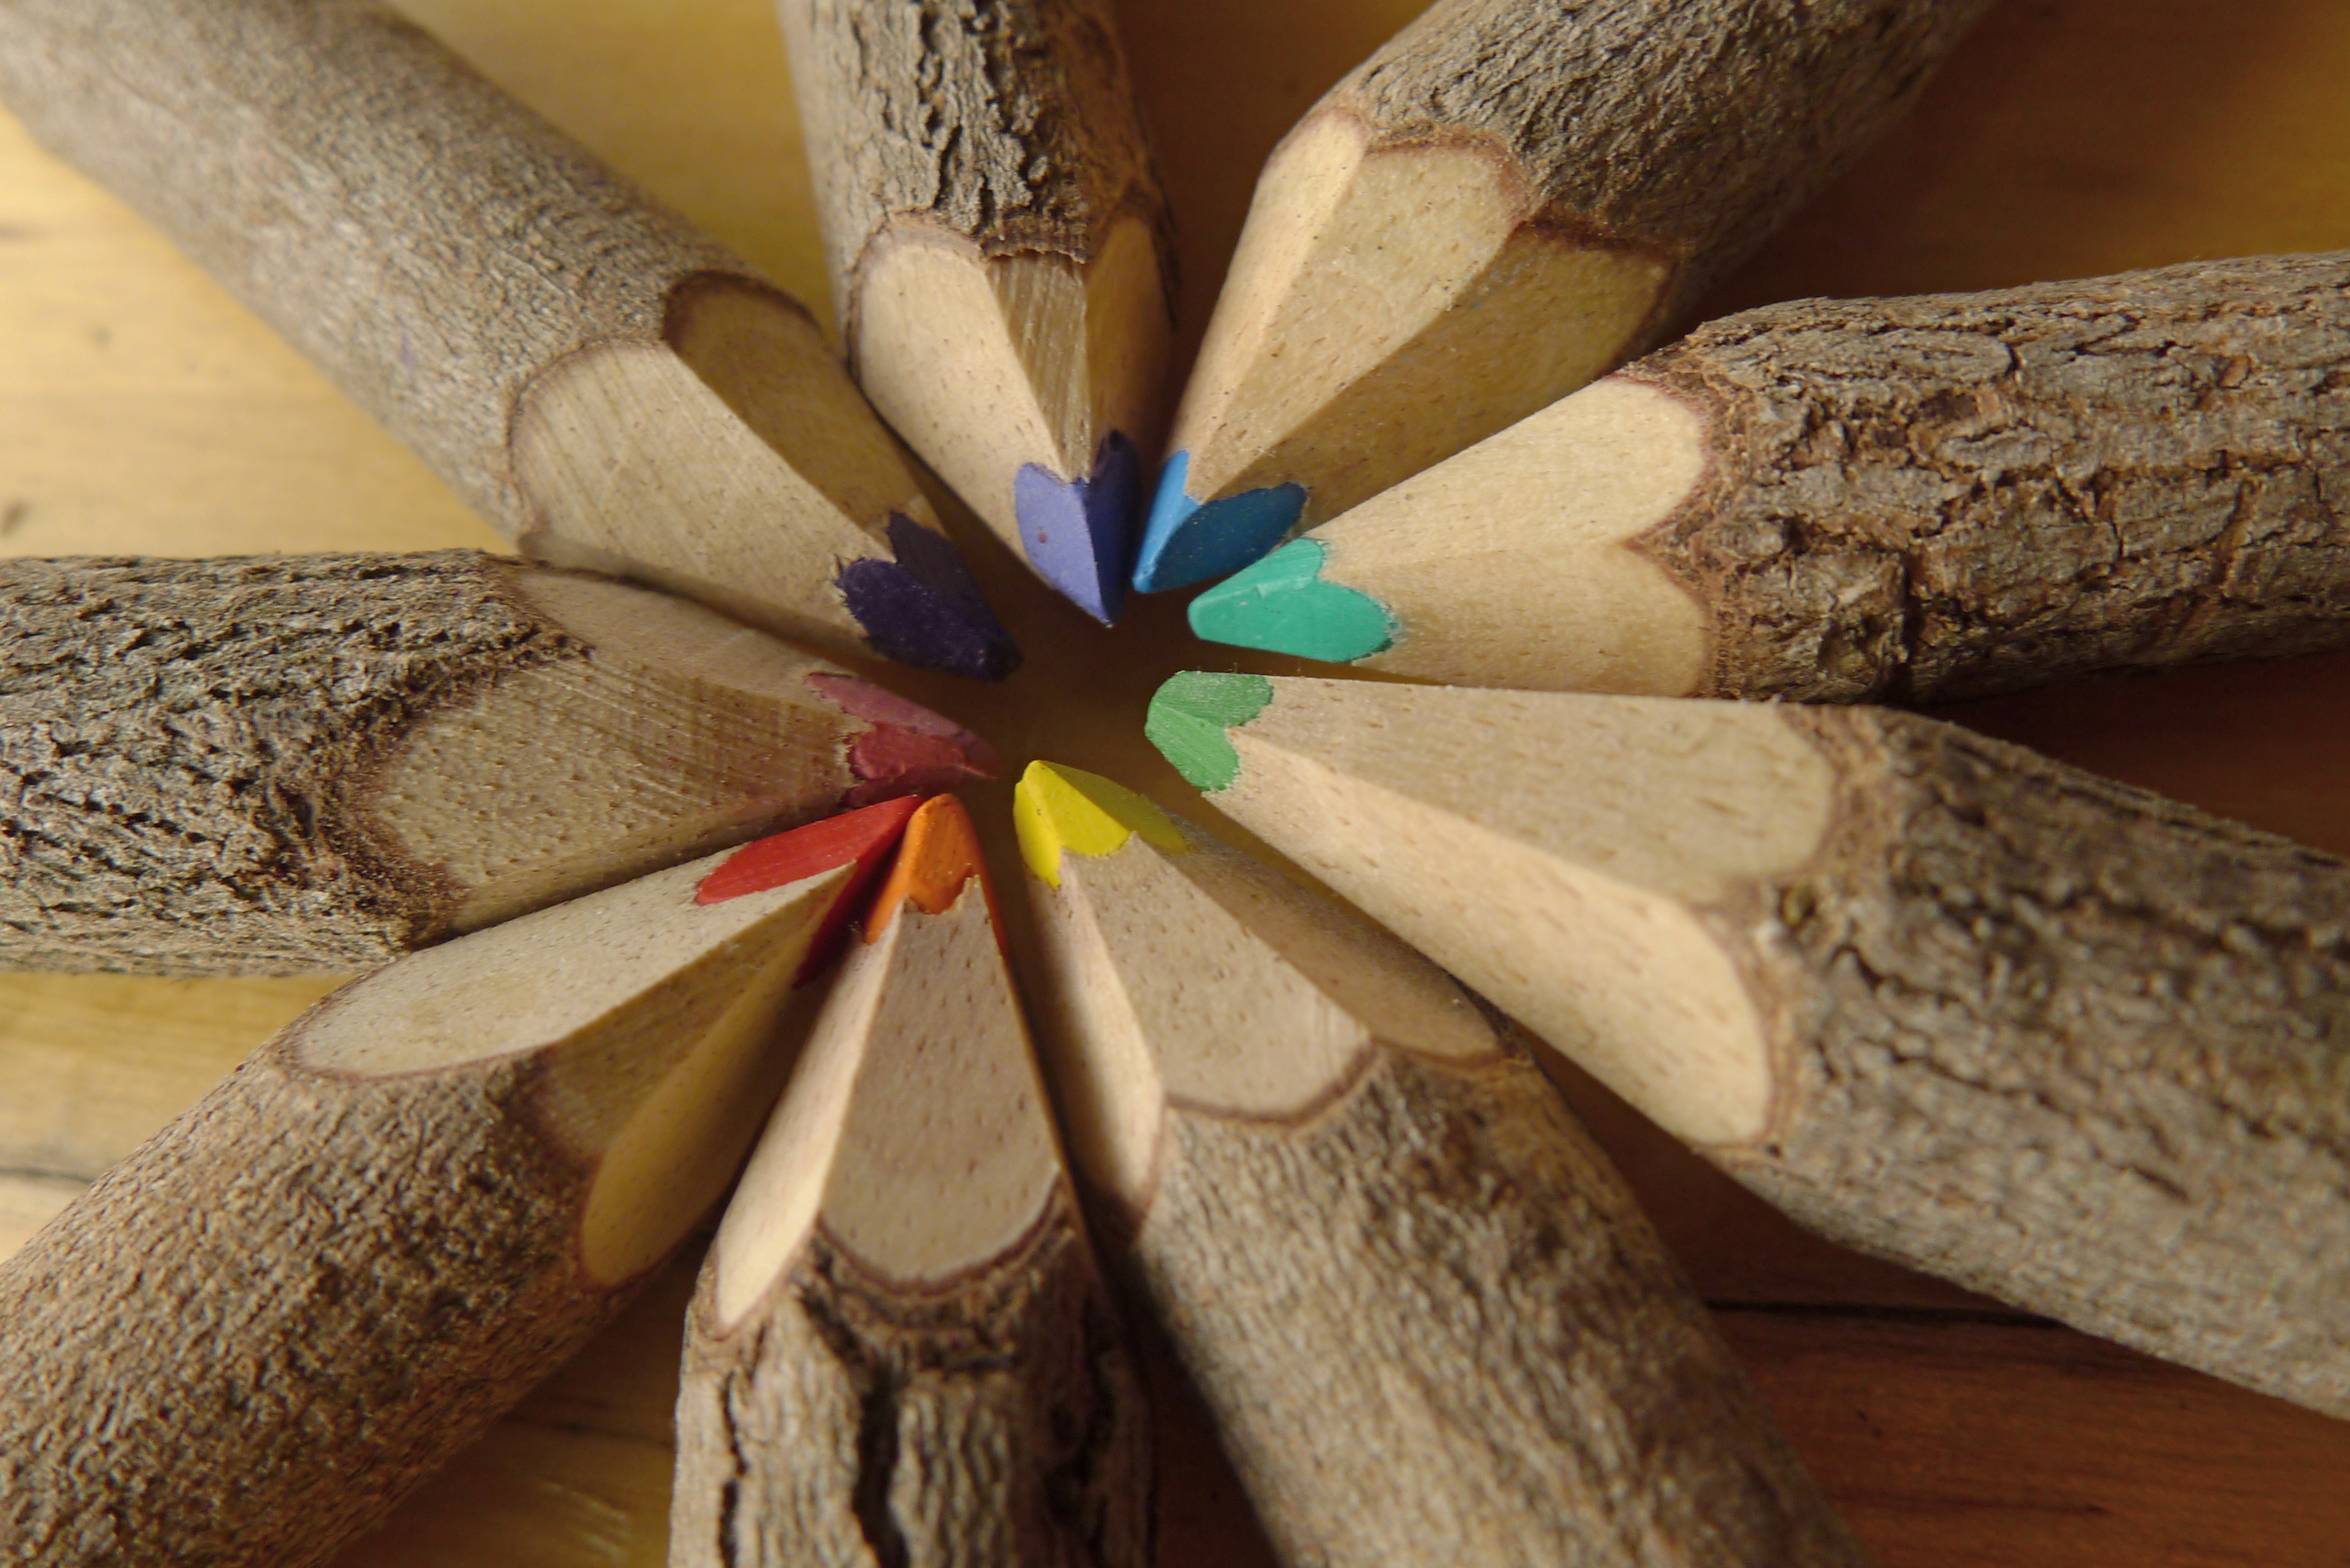
art design, Wood Design, Wooden Pencil Art